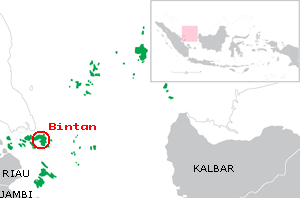
L'île de Bintan, surnommée Negeri Segantang Lada, fait partie de la province indonésienne des îles Riau, et est la plus grande des quelque 3 200 de cet ensemble. Sa superficie est de 1 866 km² et sa population d'environ 200 000 habitants. Sa capitale est Tanjungpinang, dans le sud-ouest de l'île.